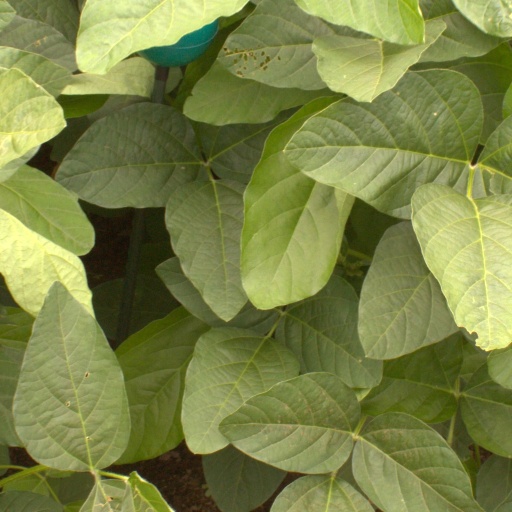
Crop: soybean